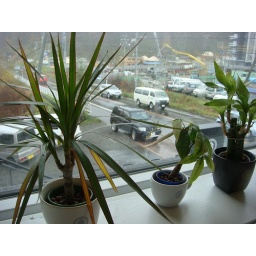
Little plants in the window sill ...Little plants in the window sill ...